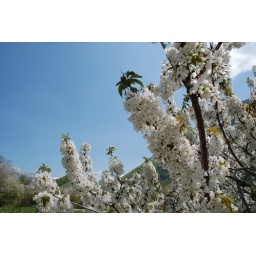
Fruchtbaum in Matese; fruit tree in Matese